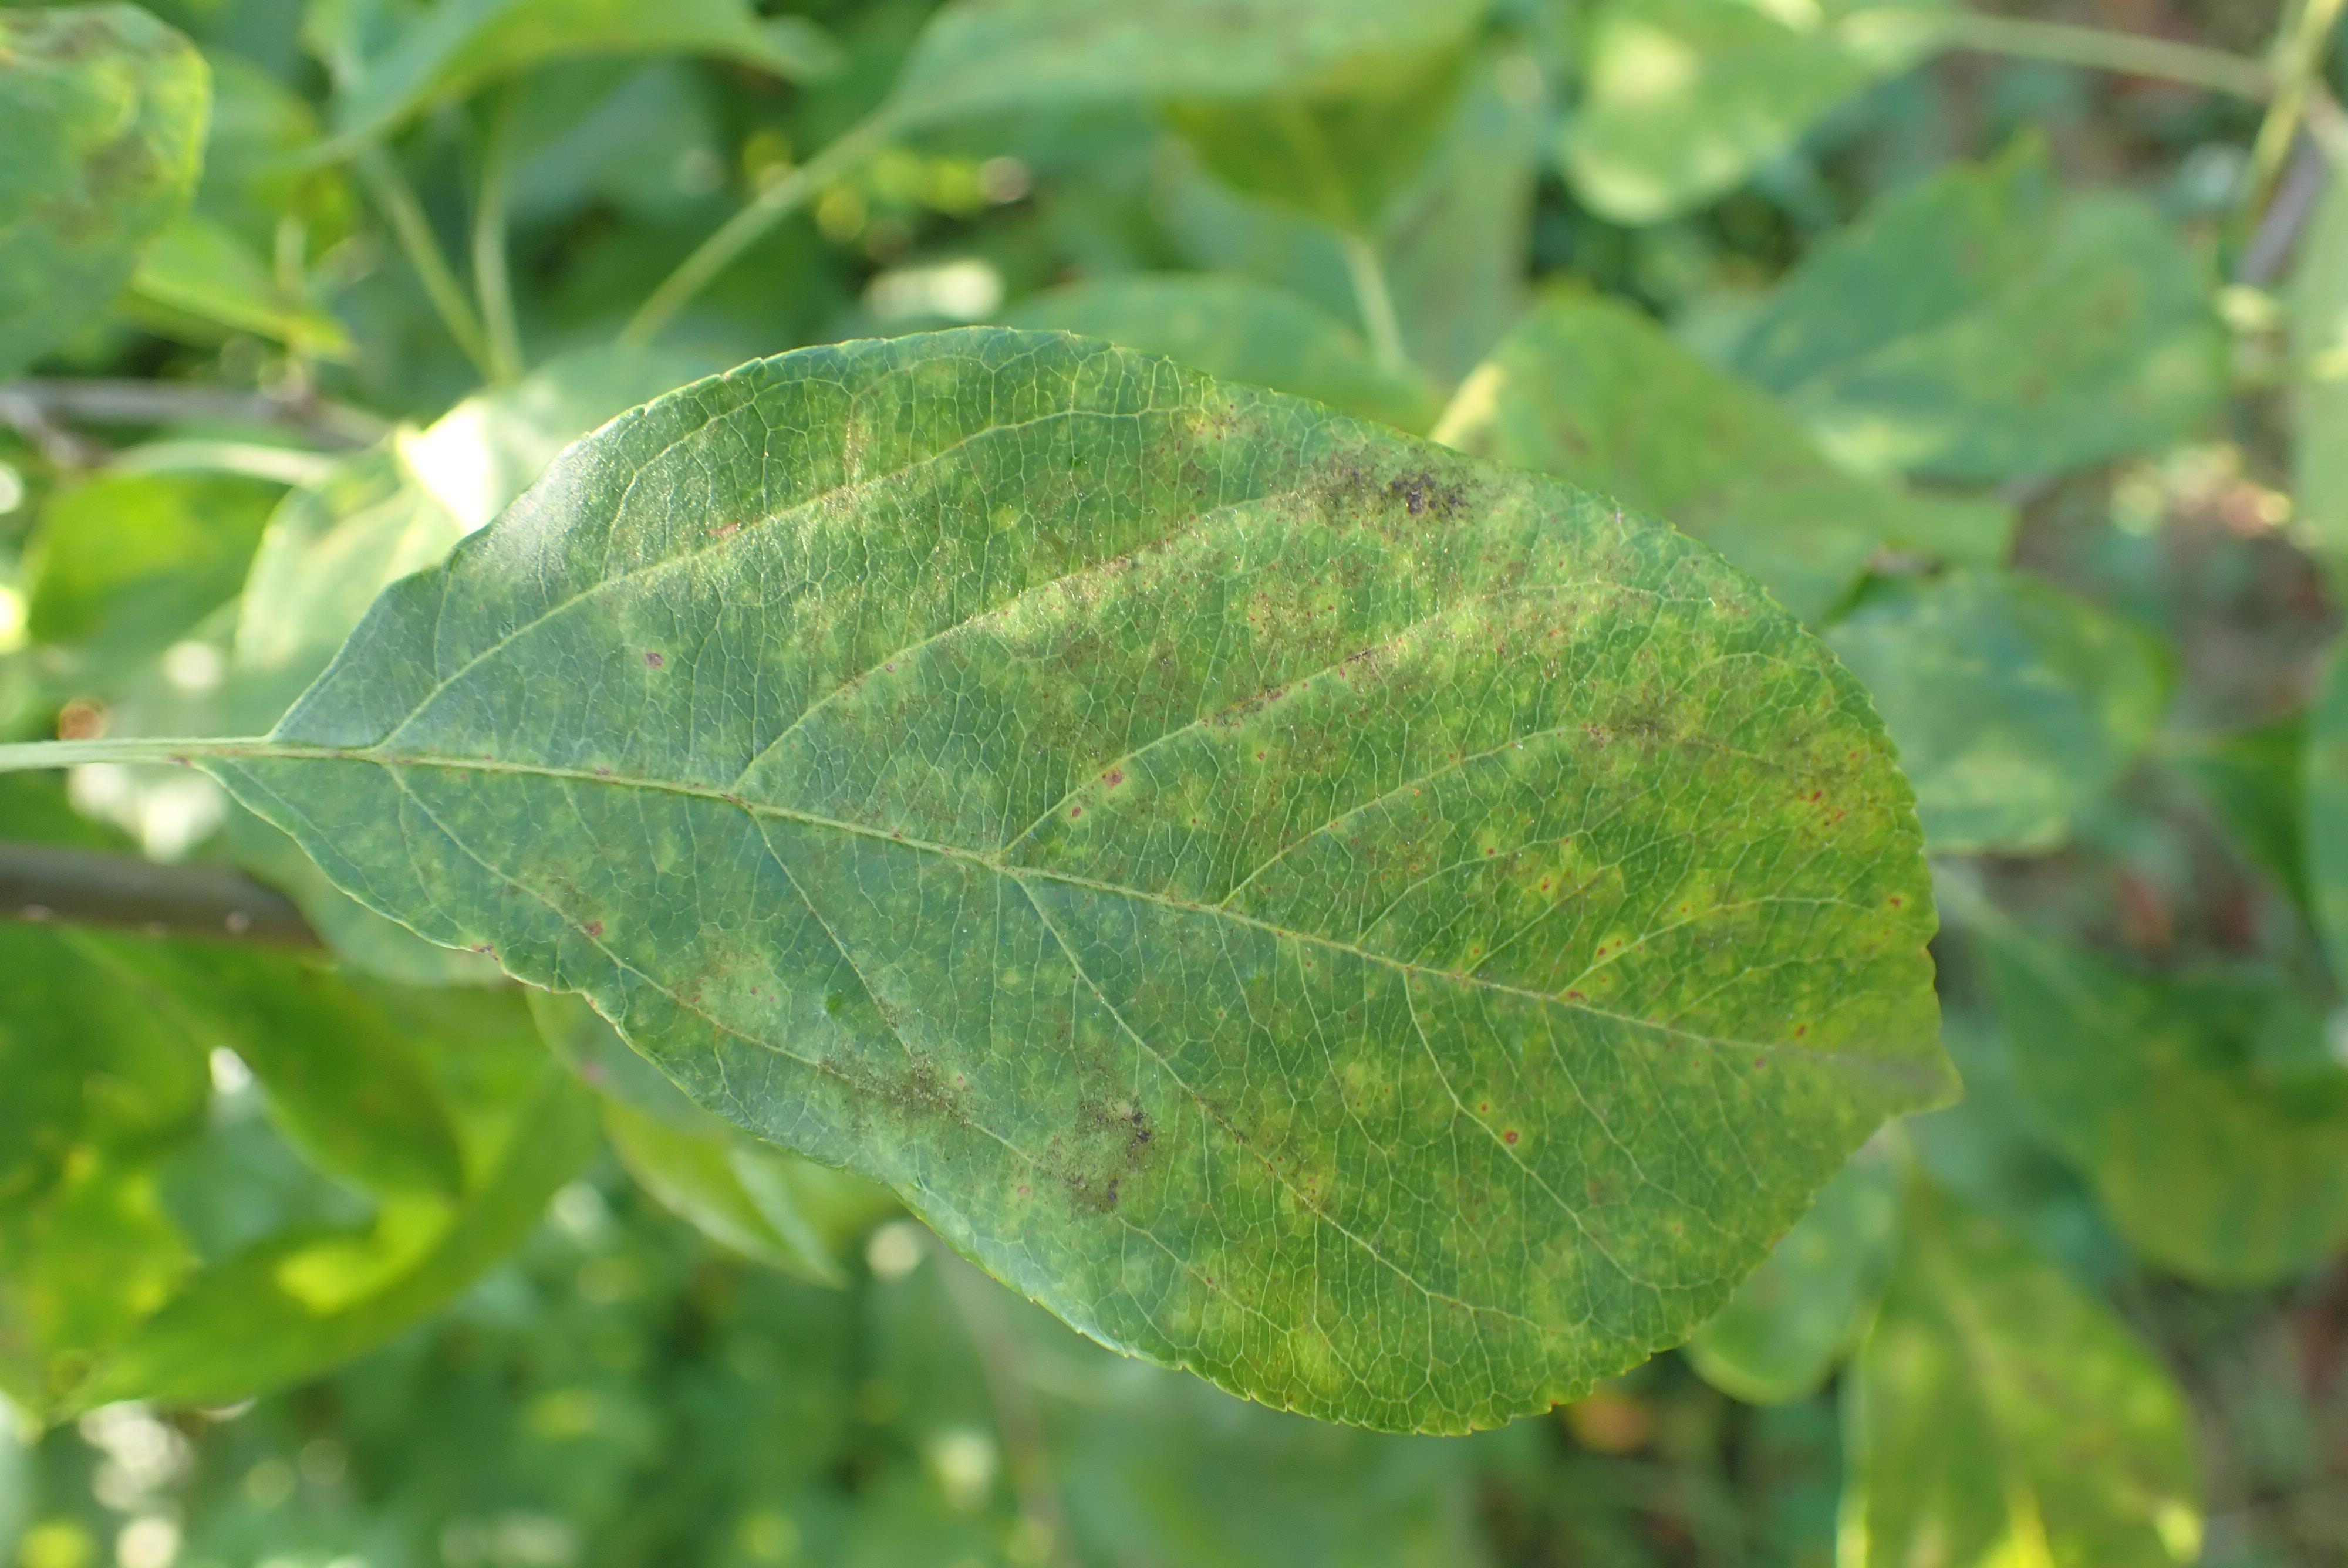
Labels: scab